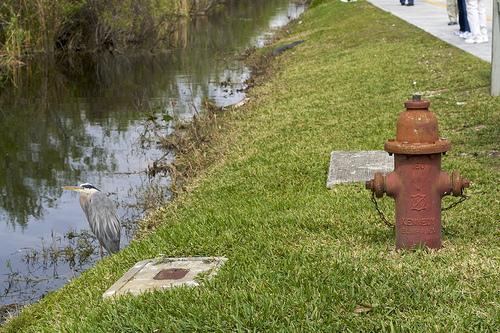
The bird is next to the red fire hydrant